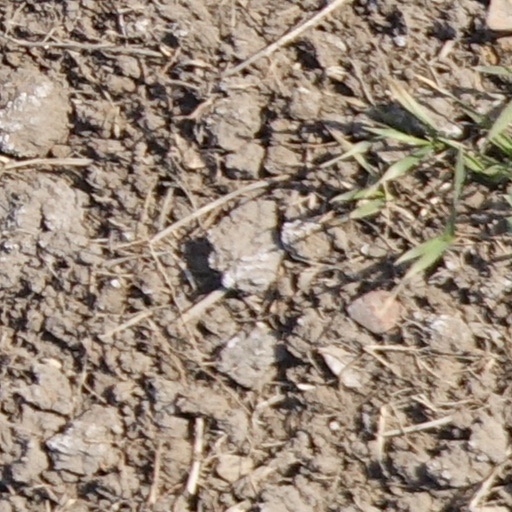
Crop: wheat